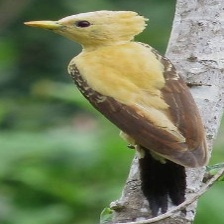
Species: CREAM COLORED WOODPECKER
Scientific name: CELEUS FLAVUS